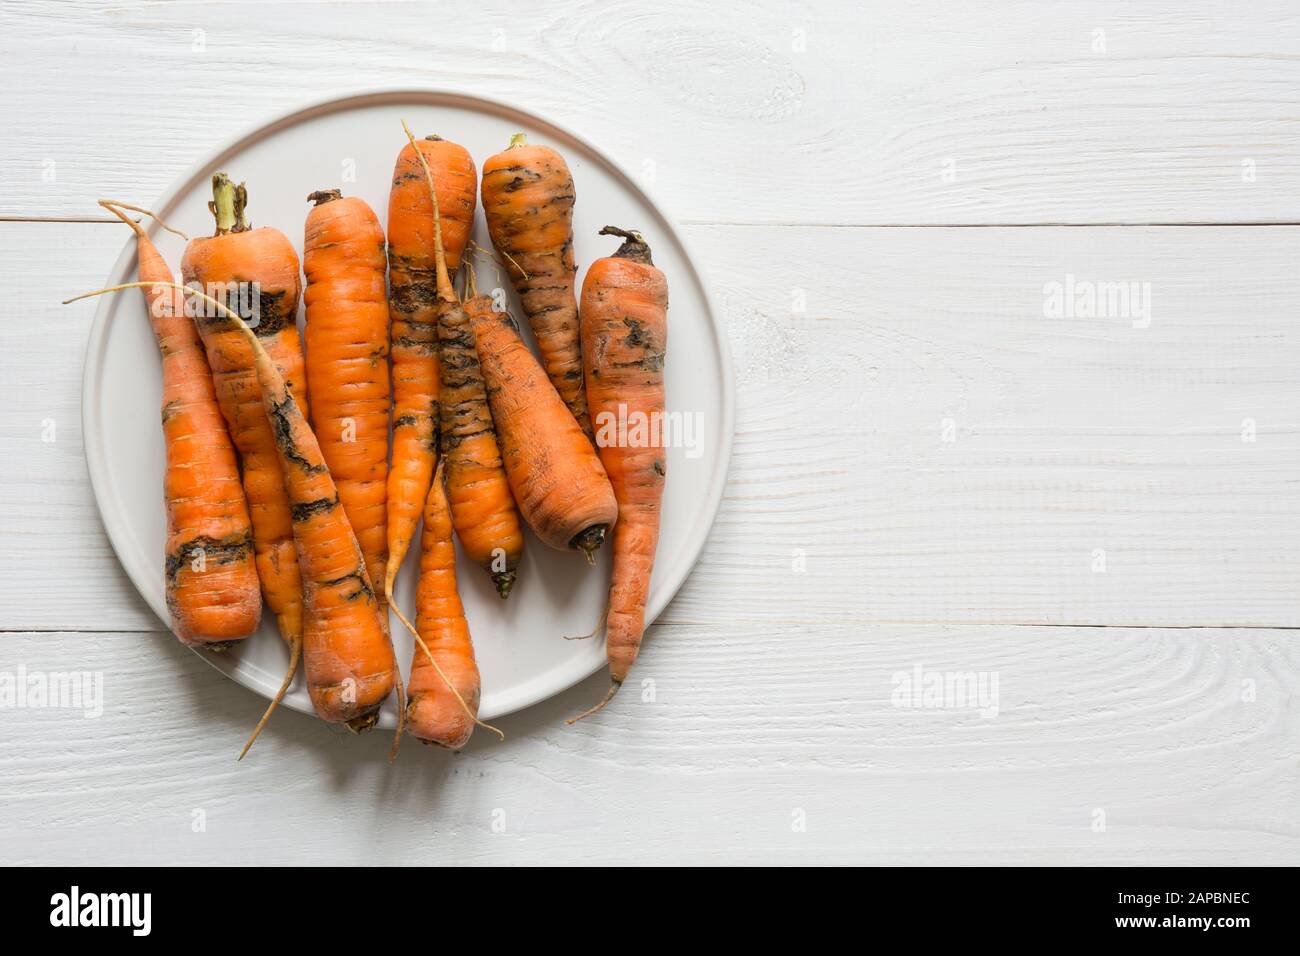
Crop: unknown
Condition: carrot_carrot_cavity_spot